Pumpable ice technology

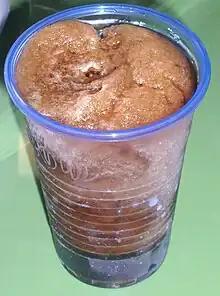
Frozen Coke

The frozen carbonated beverage machine was invented in the late 1950s by Omar Knedlik.